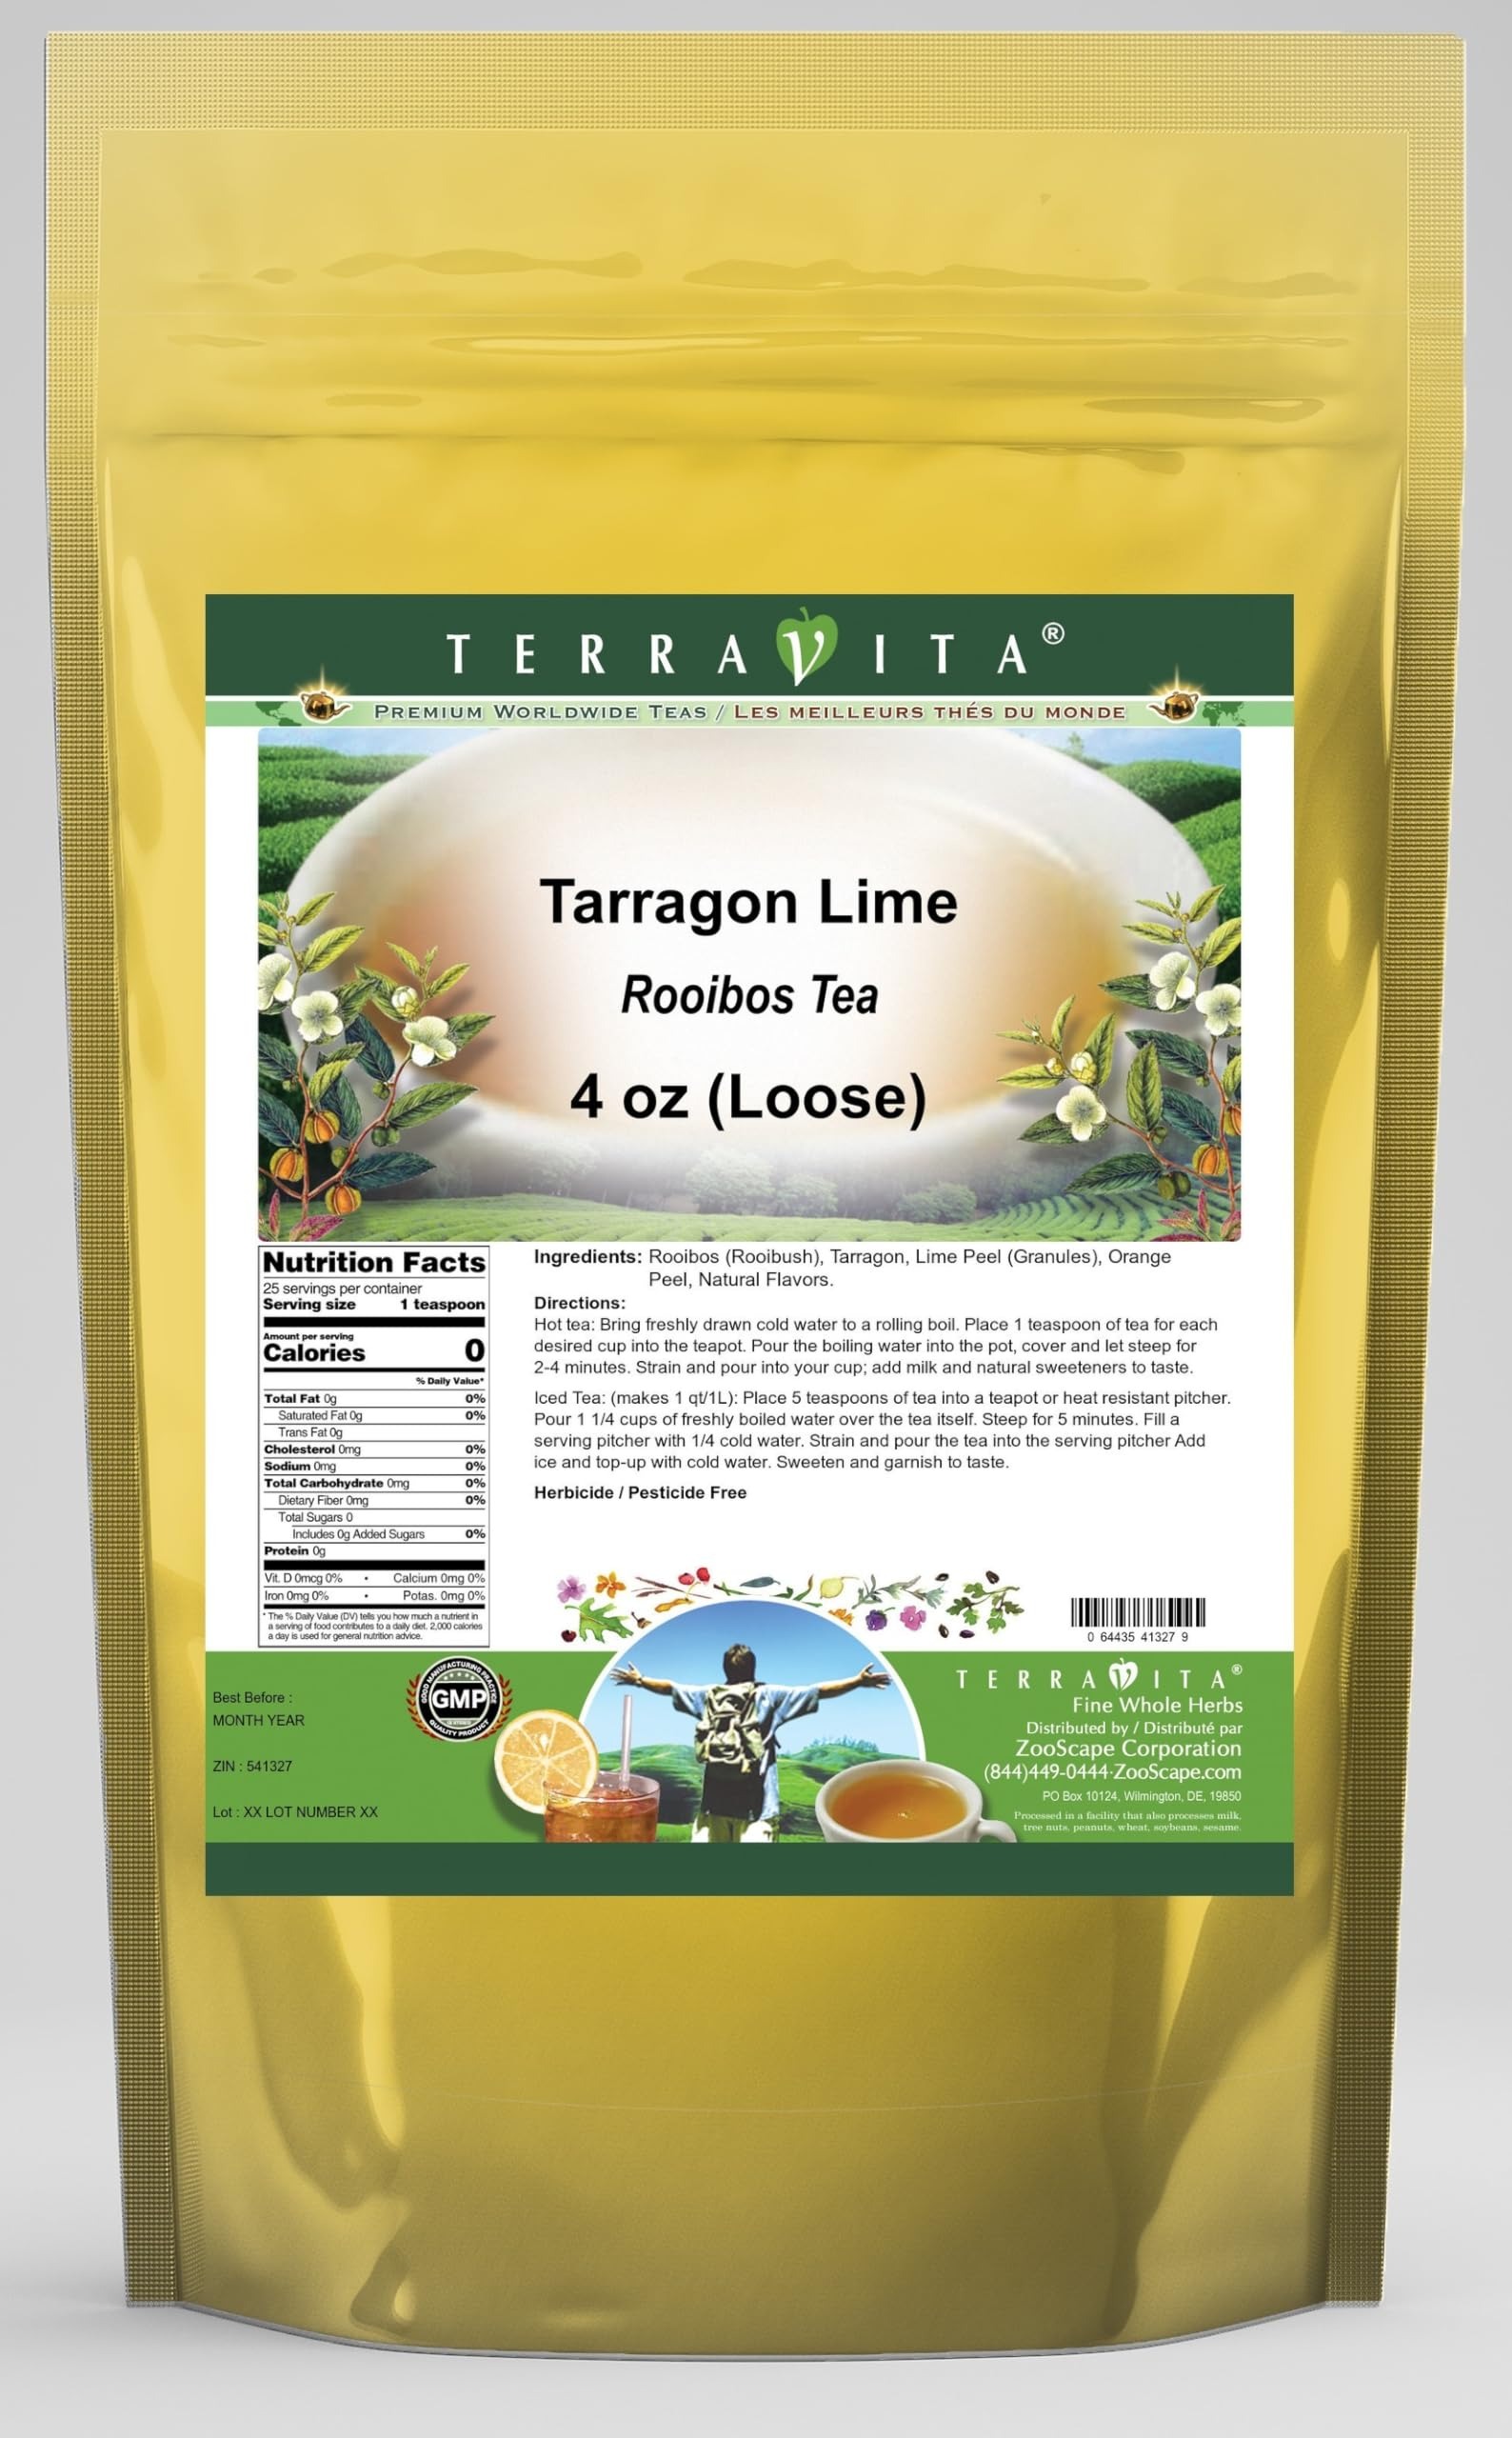
Item Name: Tarragon Lime Rooibos Tea (Loose) (4 oz, ZIN: 541327) - 3 Pack
Bullet Point 1: Our Tarragon Lime Rooibos Tea is a delightful flavored Rooibos tea with Tarragon, Lime Peel and Orange Peel that you will really enjoy! The unique Tarragon Lime aroma and taste is a delight! - Ingredients: Rooibos tea, Tarragon, Lime Peel, Orange Peel and Natural Tarragon Lime Flavor.
Bullet Point 2: No fillers.
Bullet Point 3: Manufacturer: TerraVita
Bullet Point 4: Size: 4 oz
Bullet Point 5: Loose Leaf Rooibos Tea - Packed in a convenient upright pouch!
Product Description: Our Tarragon Lime Rooibos Tea is a delightful flavored Rooibos tea with Tarragon, Lime Peel and Orange Peel that you will really enjoy! The unique Tarragon Lime aroma and taste is a delight! - Ingredients: Rooibos tea, Tarragon, Lime Peel, Orange Peel and Natural Tarragon Lime Flavor. - Hot tea brewing method: Bring freshly drawn cold water to a rolling boil. Place 1 teaspoon of tea for each desired cup into the teapot. Pour the boiling water into the pot, cover and let steep for 2-4 minutes. Strain and pour into your cup; add milk and natural sweeteners to taste. - Iced tea brewing method: (to make 1 liter/quart): Place 5 teaspoons of tea into a teapot or heat resistant pitcher. Pour 1 1/4 cups of freshly boiled water over the tea itself. Steep for 5 minutes. Fill a serving pitcher with 1/4 cold water. Strain and pour the tea into the serving pitcher Add ice and top-up with cold water. Sweeten and garnish to taste. - TerraVita is an exclusive line of premium-quality, natural source products that use only the finest, purest and most potent ingredients found around the world. TerraVita is hallmarked by the highest possible standards of purity, potency, stability and freshness. All of our products are prepared with the highest elements of quality control, from raw materials through the entire manufacturing process, up to and including the moment that the bottles or bags are sealed for freshness and shipped out to you. Our highest possible standards are certified by independent laboratories and backed by our personal guarantee. - TerraVita exists to meet and ensure your family's health and wellness without the harmful effects of chemicals and health products. We strive to make all of our products affordable and reliable and are constantly searching the market to maintain o
Value: 12.0
Unit: Ounce

Price: 50.13